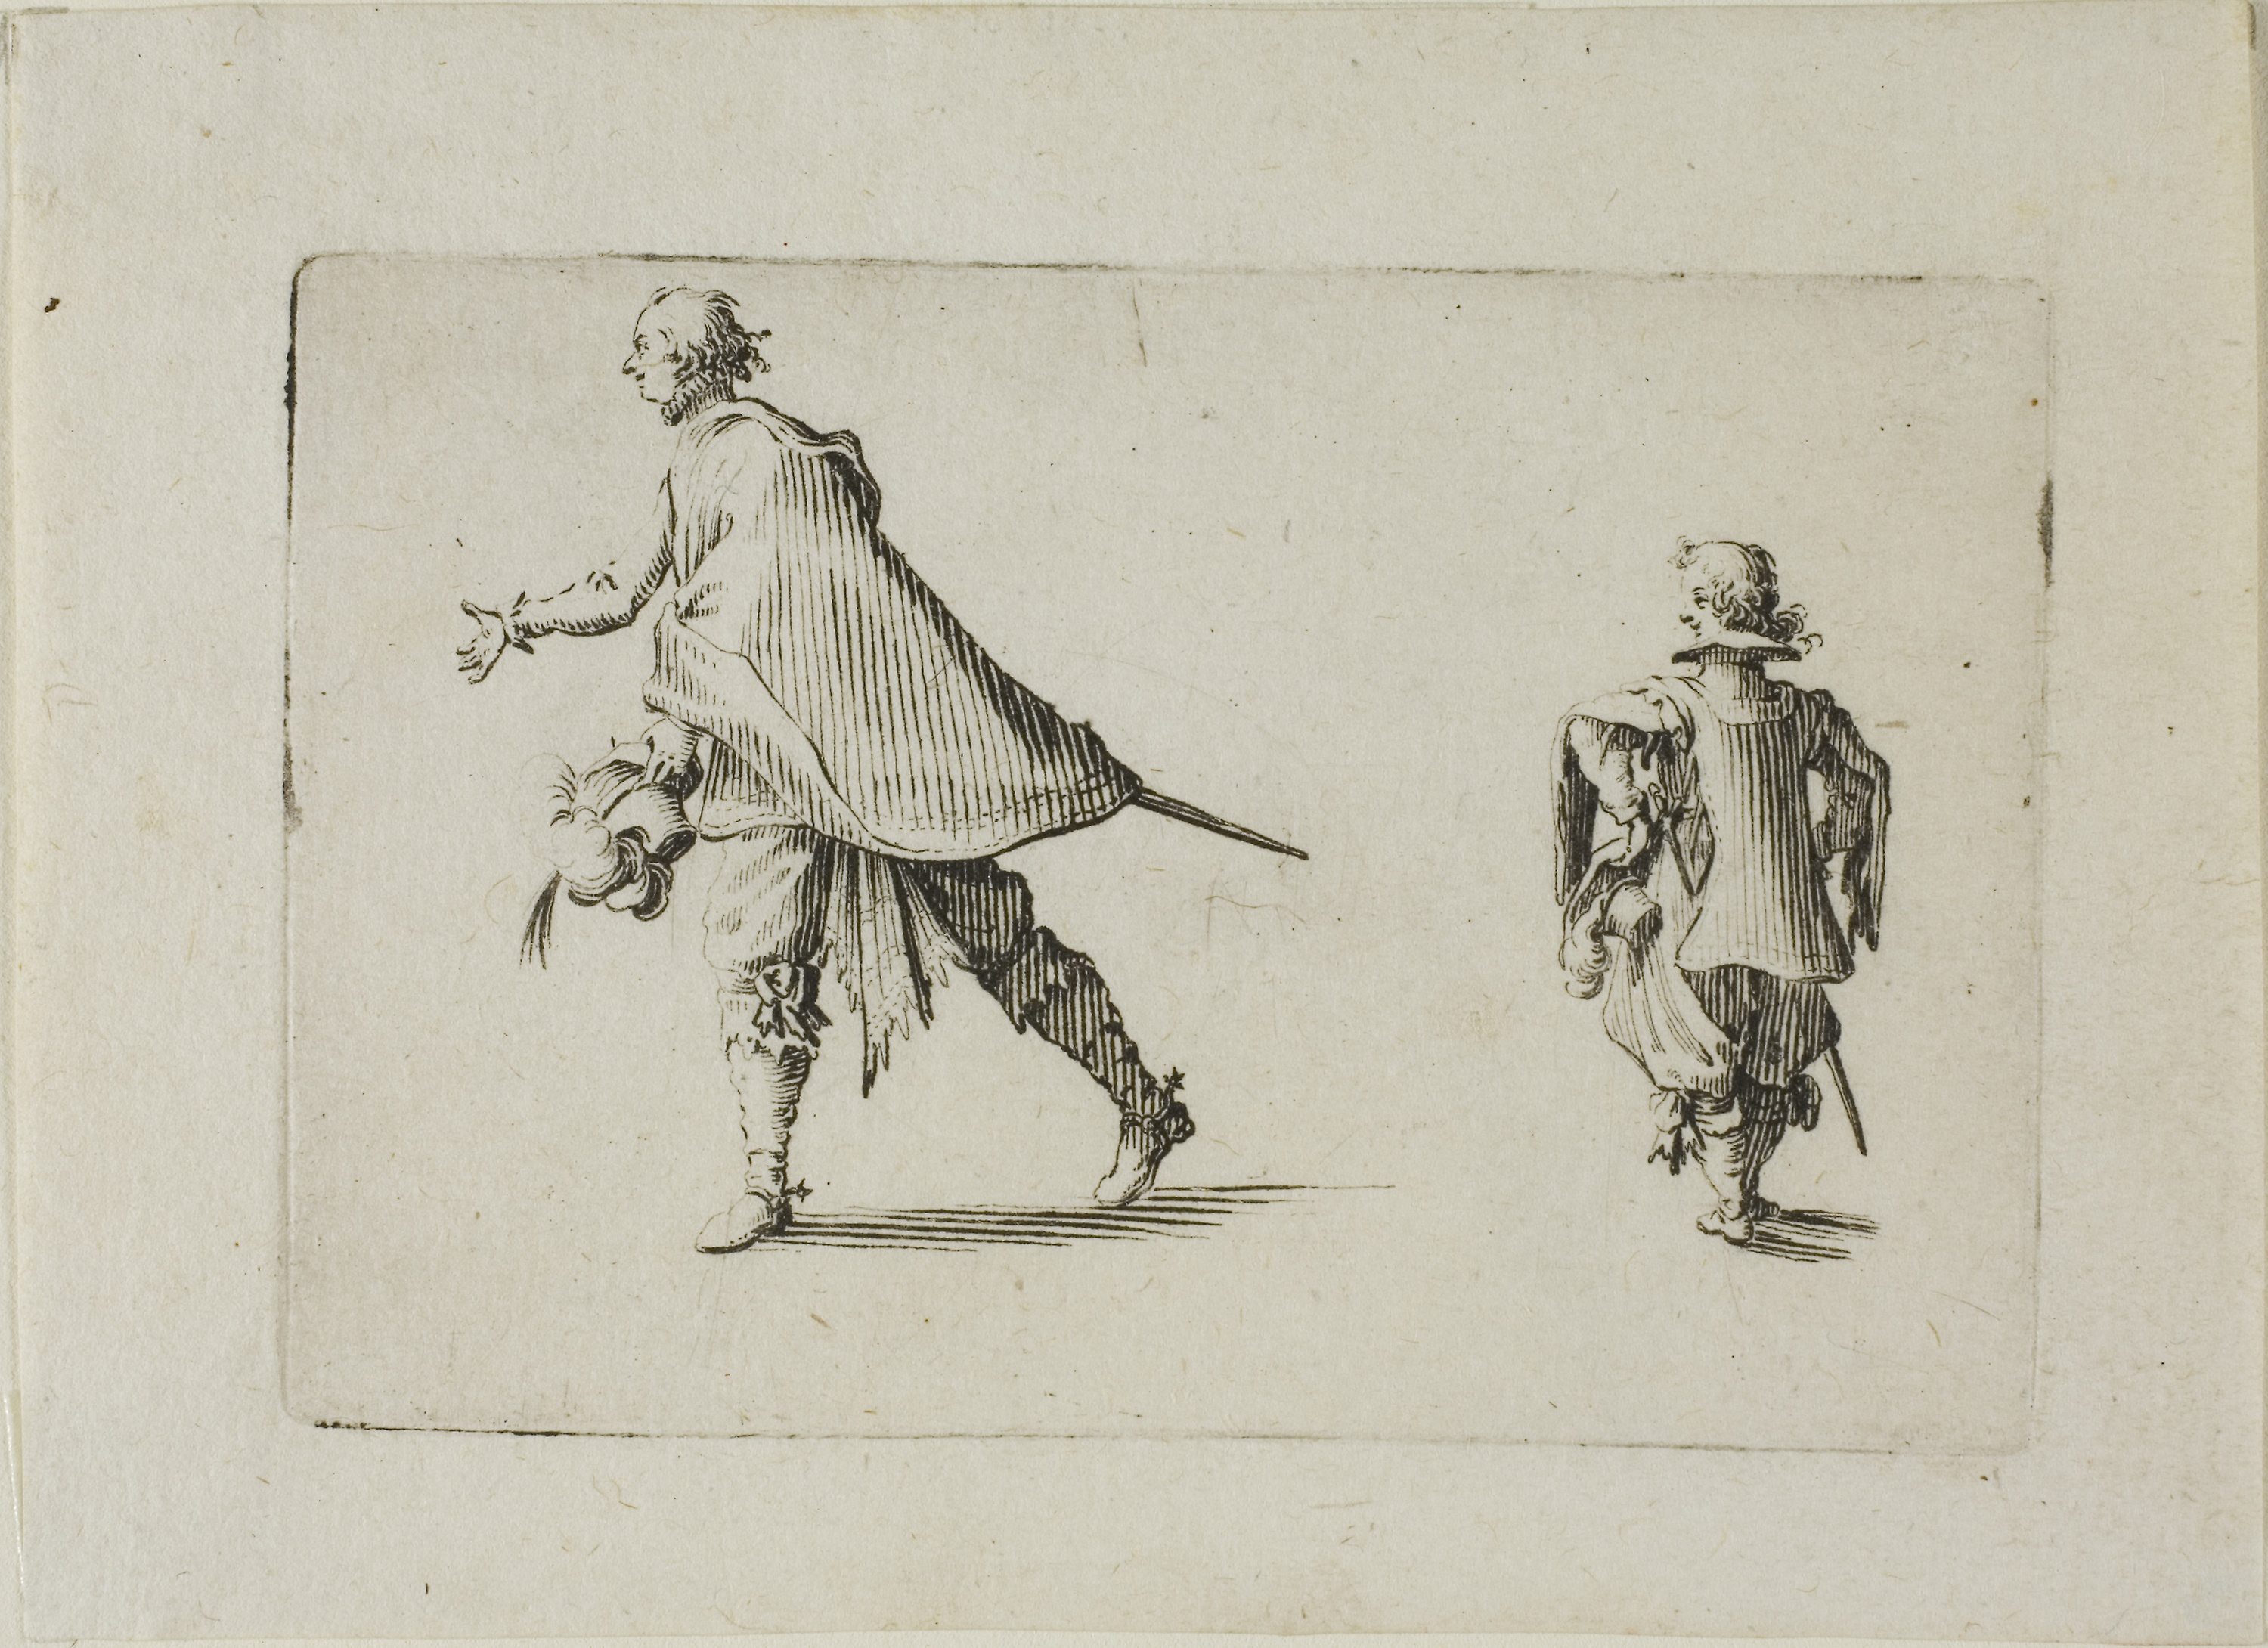
art, drawing, figure drawing, artwork, costume design, history, illustration, paper, visual arts, sketch